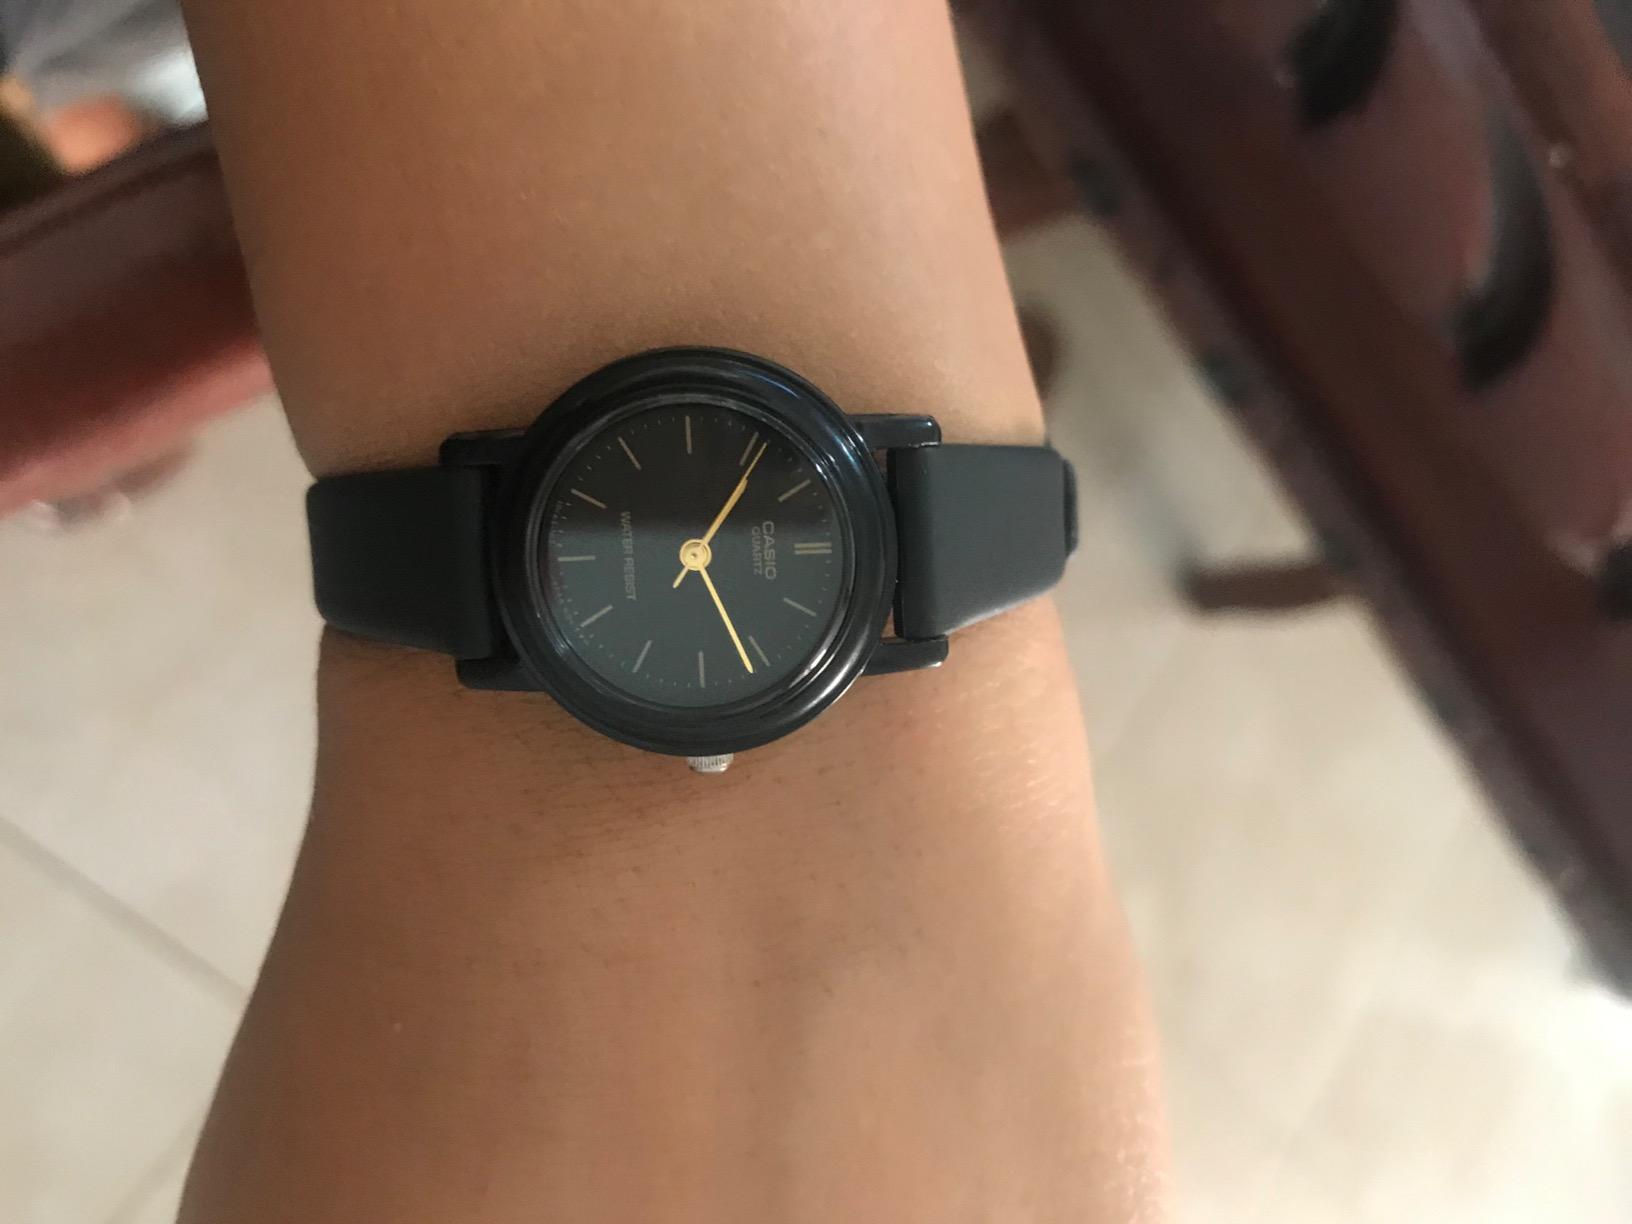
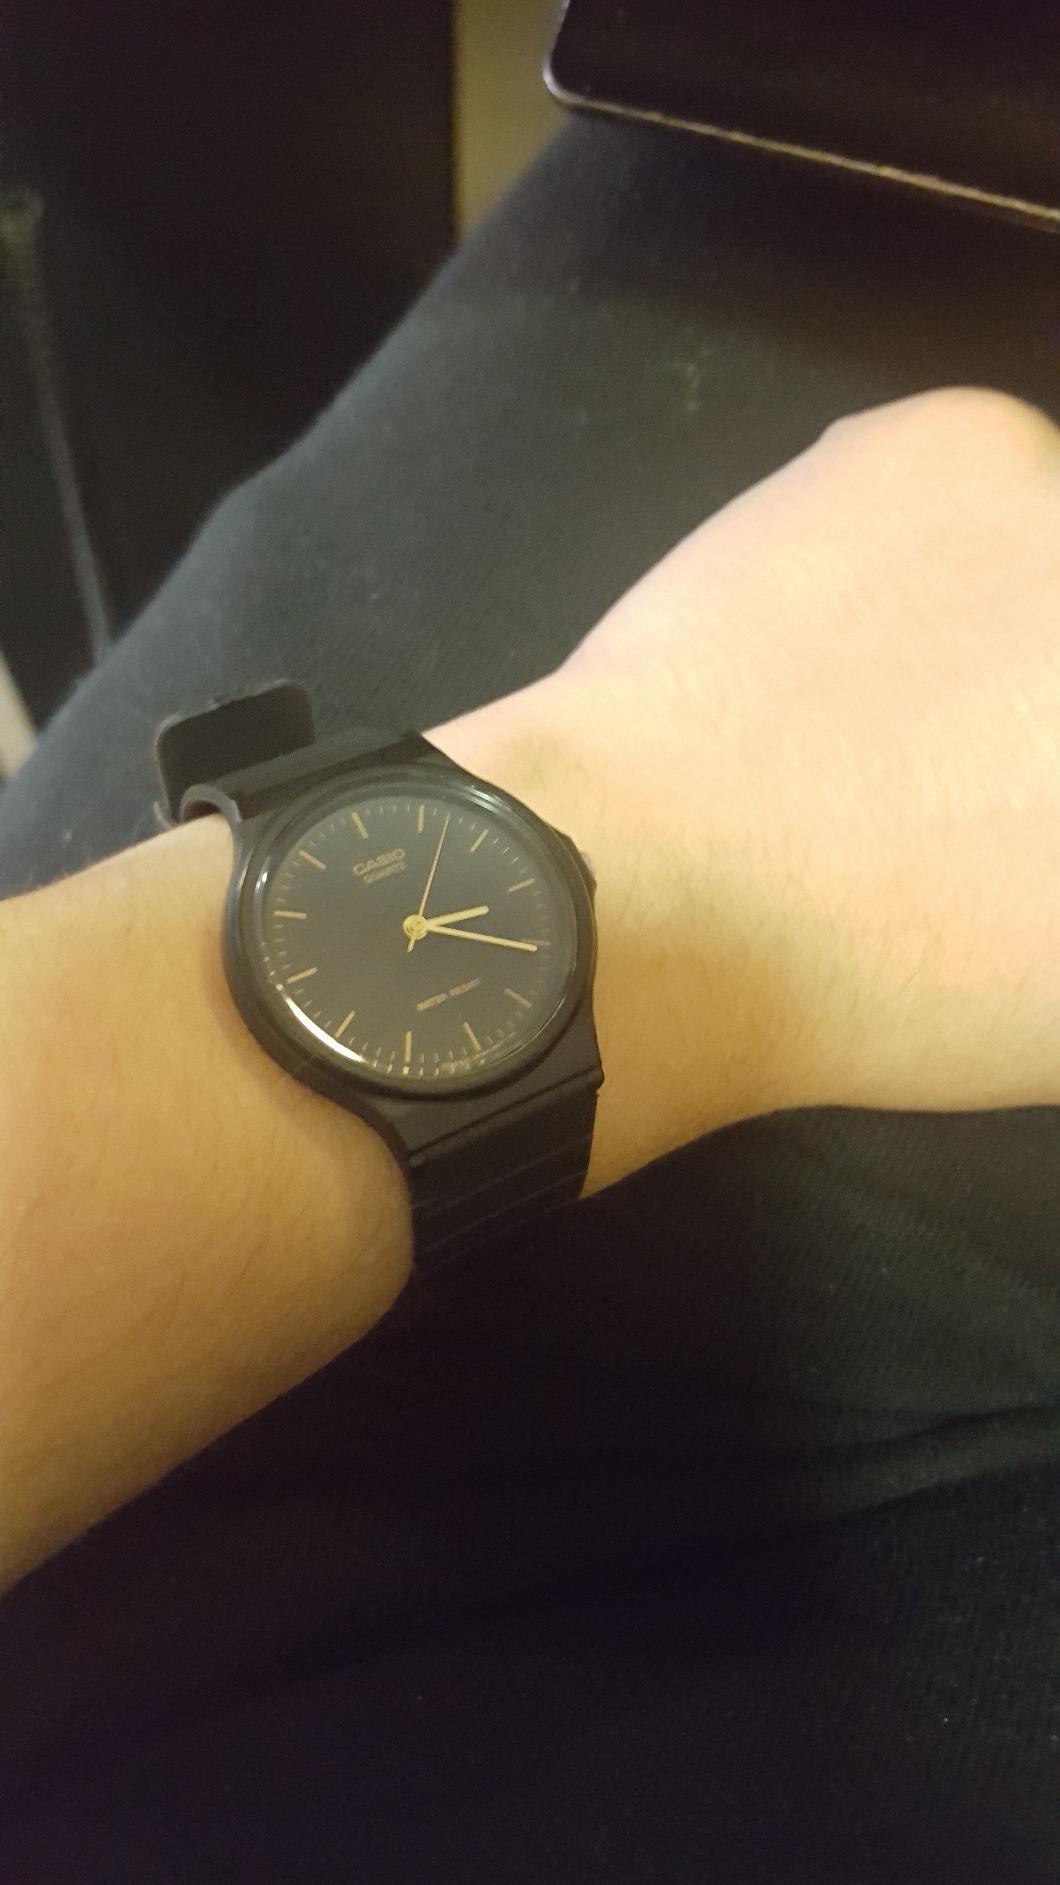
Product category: accessories_watch
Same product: no